Gaucín

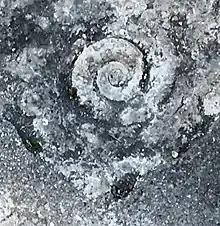
An example fossil that can be found in Gaucín

Palm Sunday includes a procession to the church. A widely attended Easter vigil takes place the night before. Easter Sunday celebrations include the traditional 'toro de cuerda', where a bull is released on a cord in the morning and sold in the afternoon.